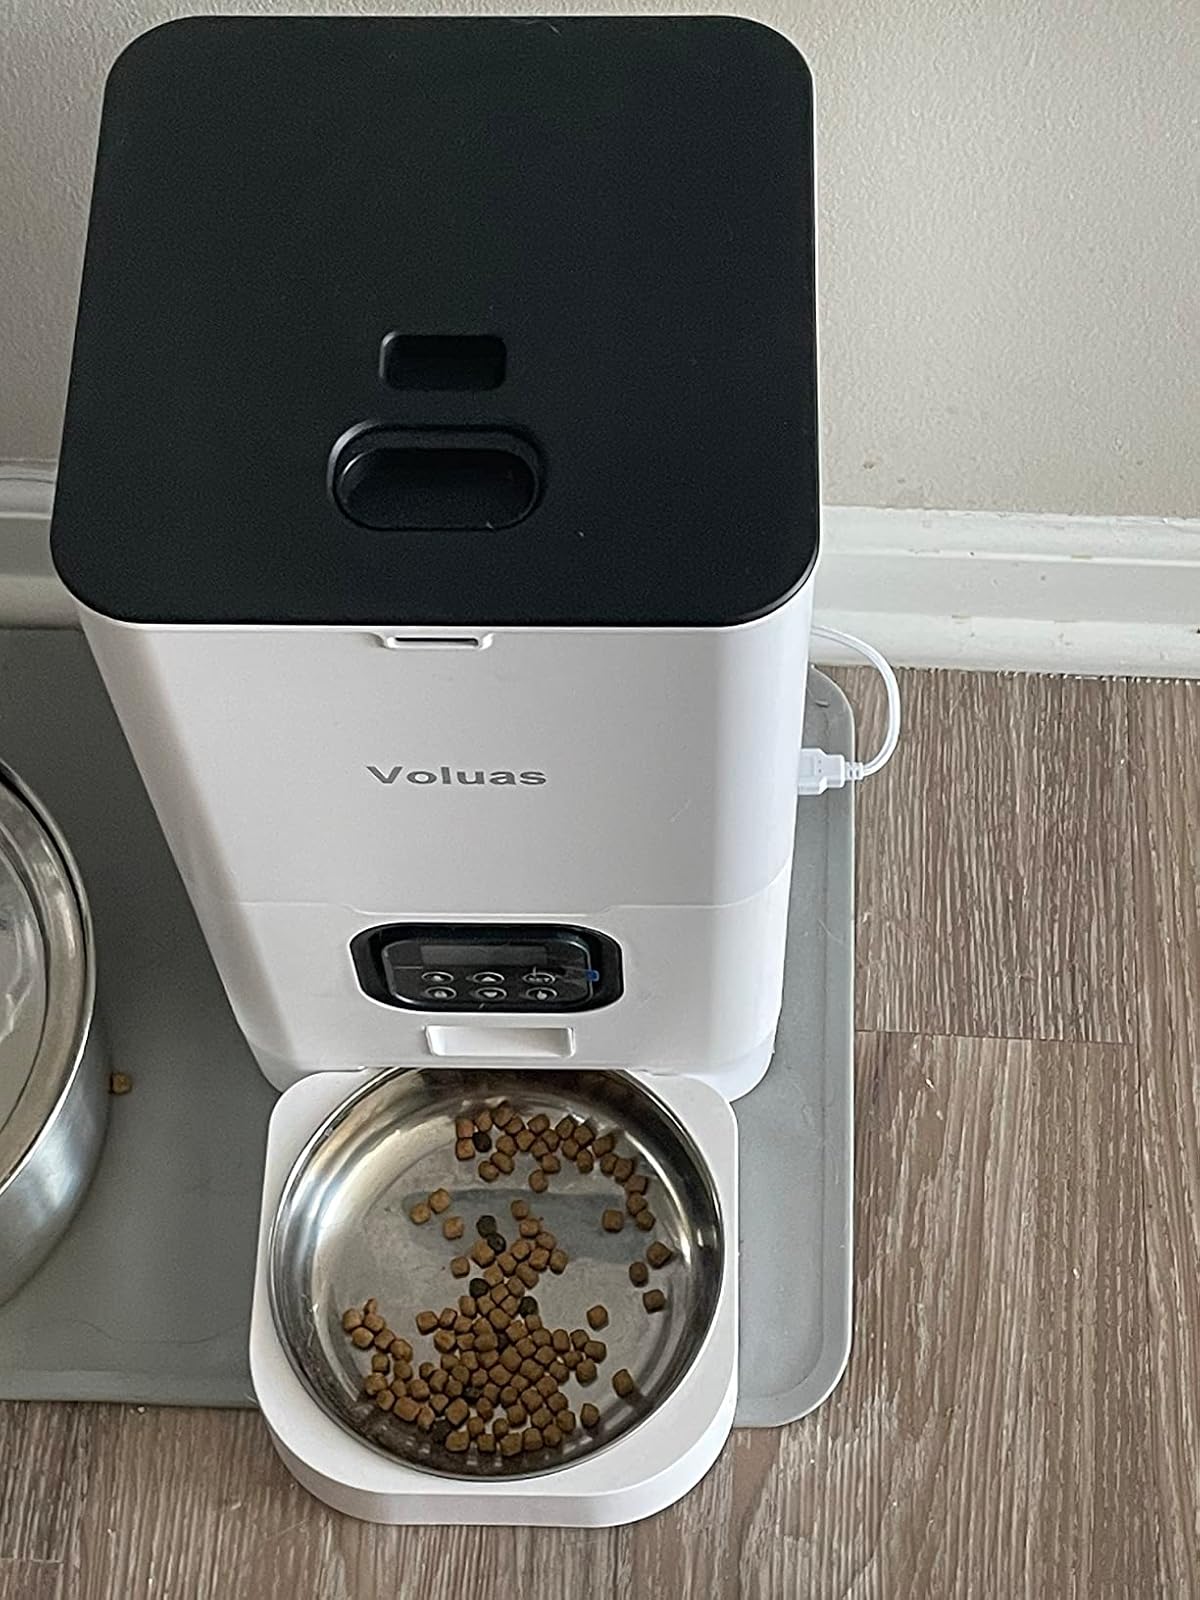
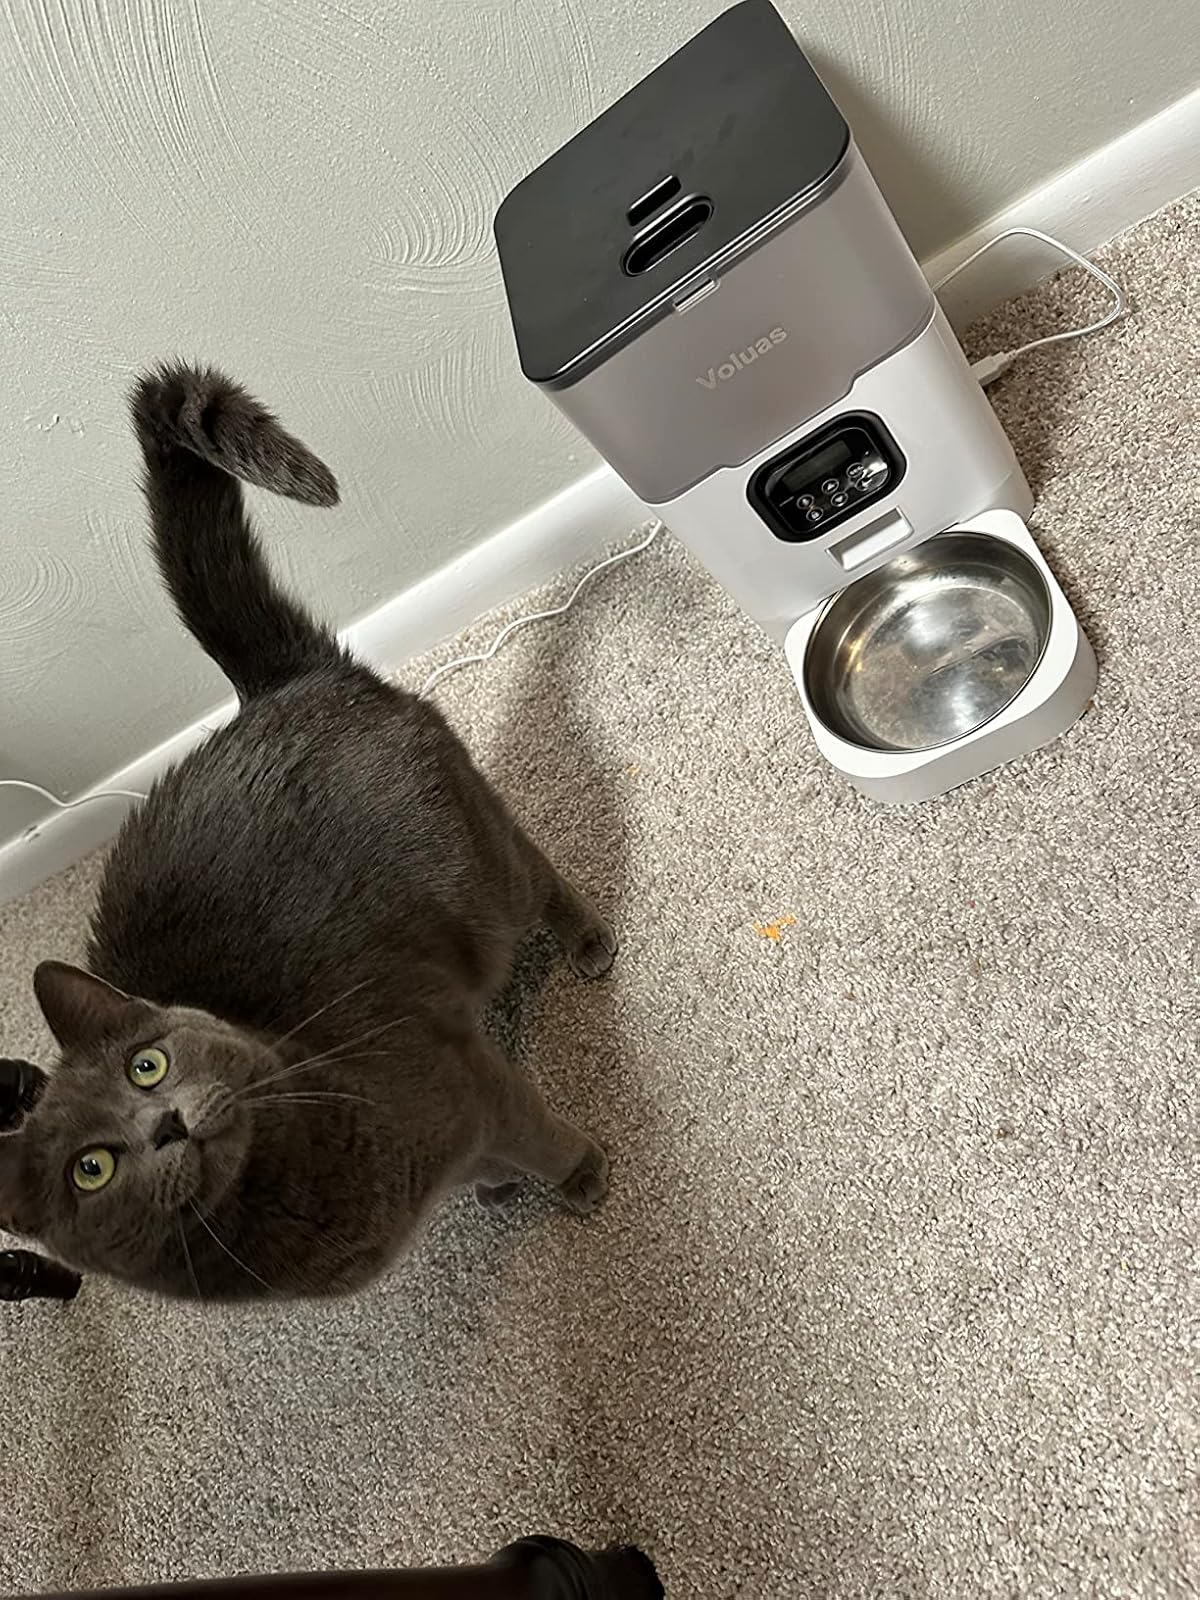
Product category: items_feeder
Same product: no